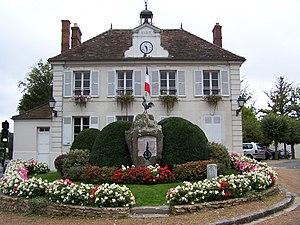
Clairefontaine-en-Yvelines est une commune française située dans le département des Yvelines en région Île-de-France.